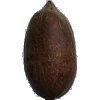
Label: Nut Pecan 1